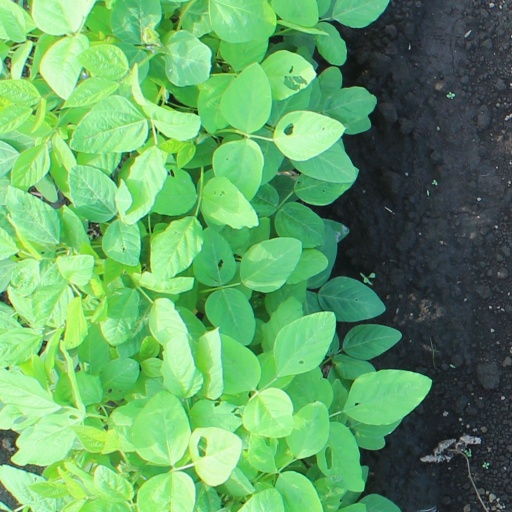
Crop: soybean